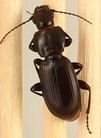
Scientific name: Pterostichus restrictus
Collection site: Niwot Ridge NEON (NIWO), plot NIWO_001